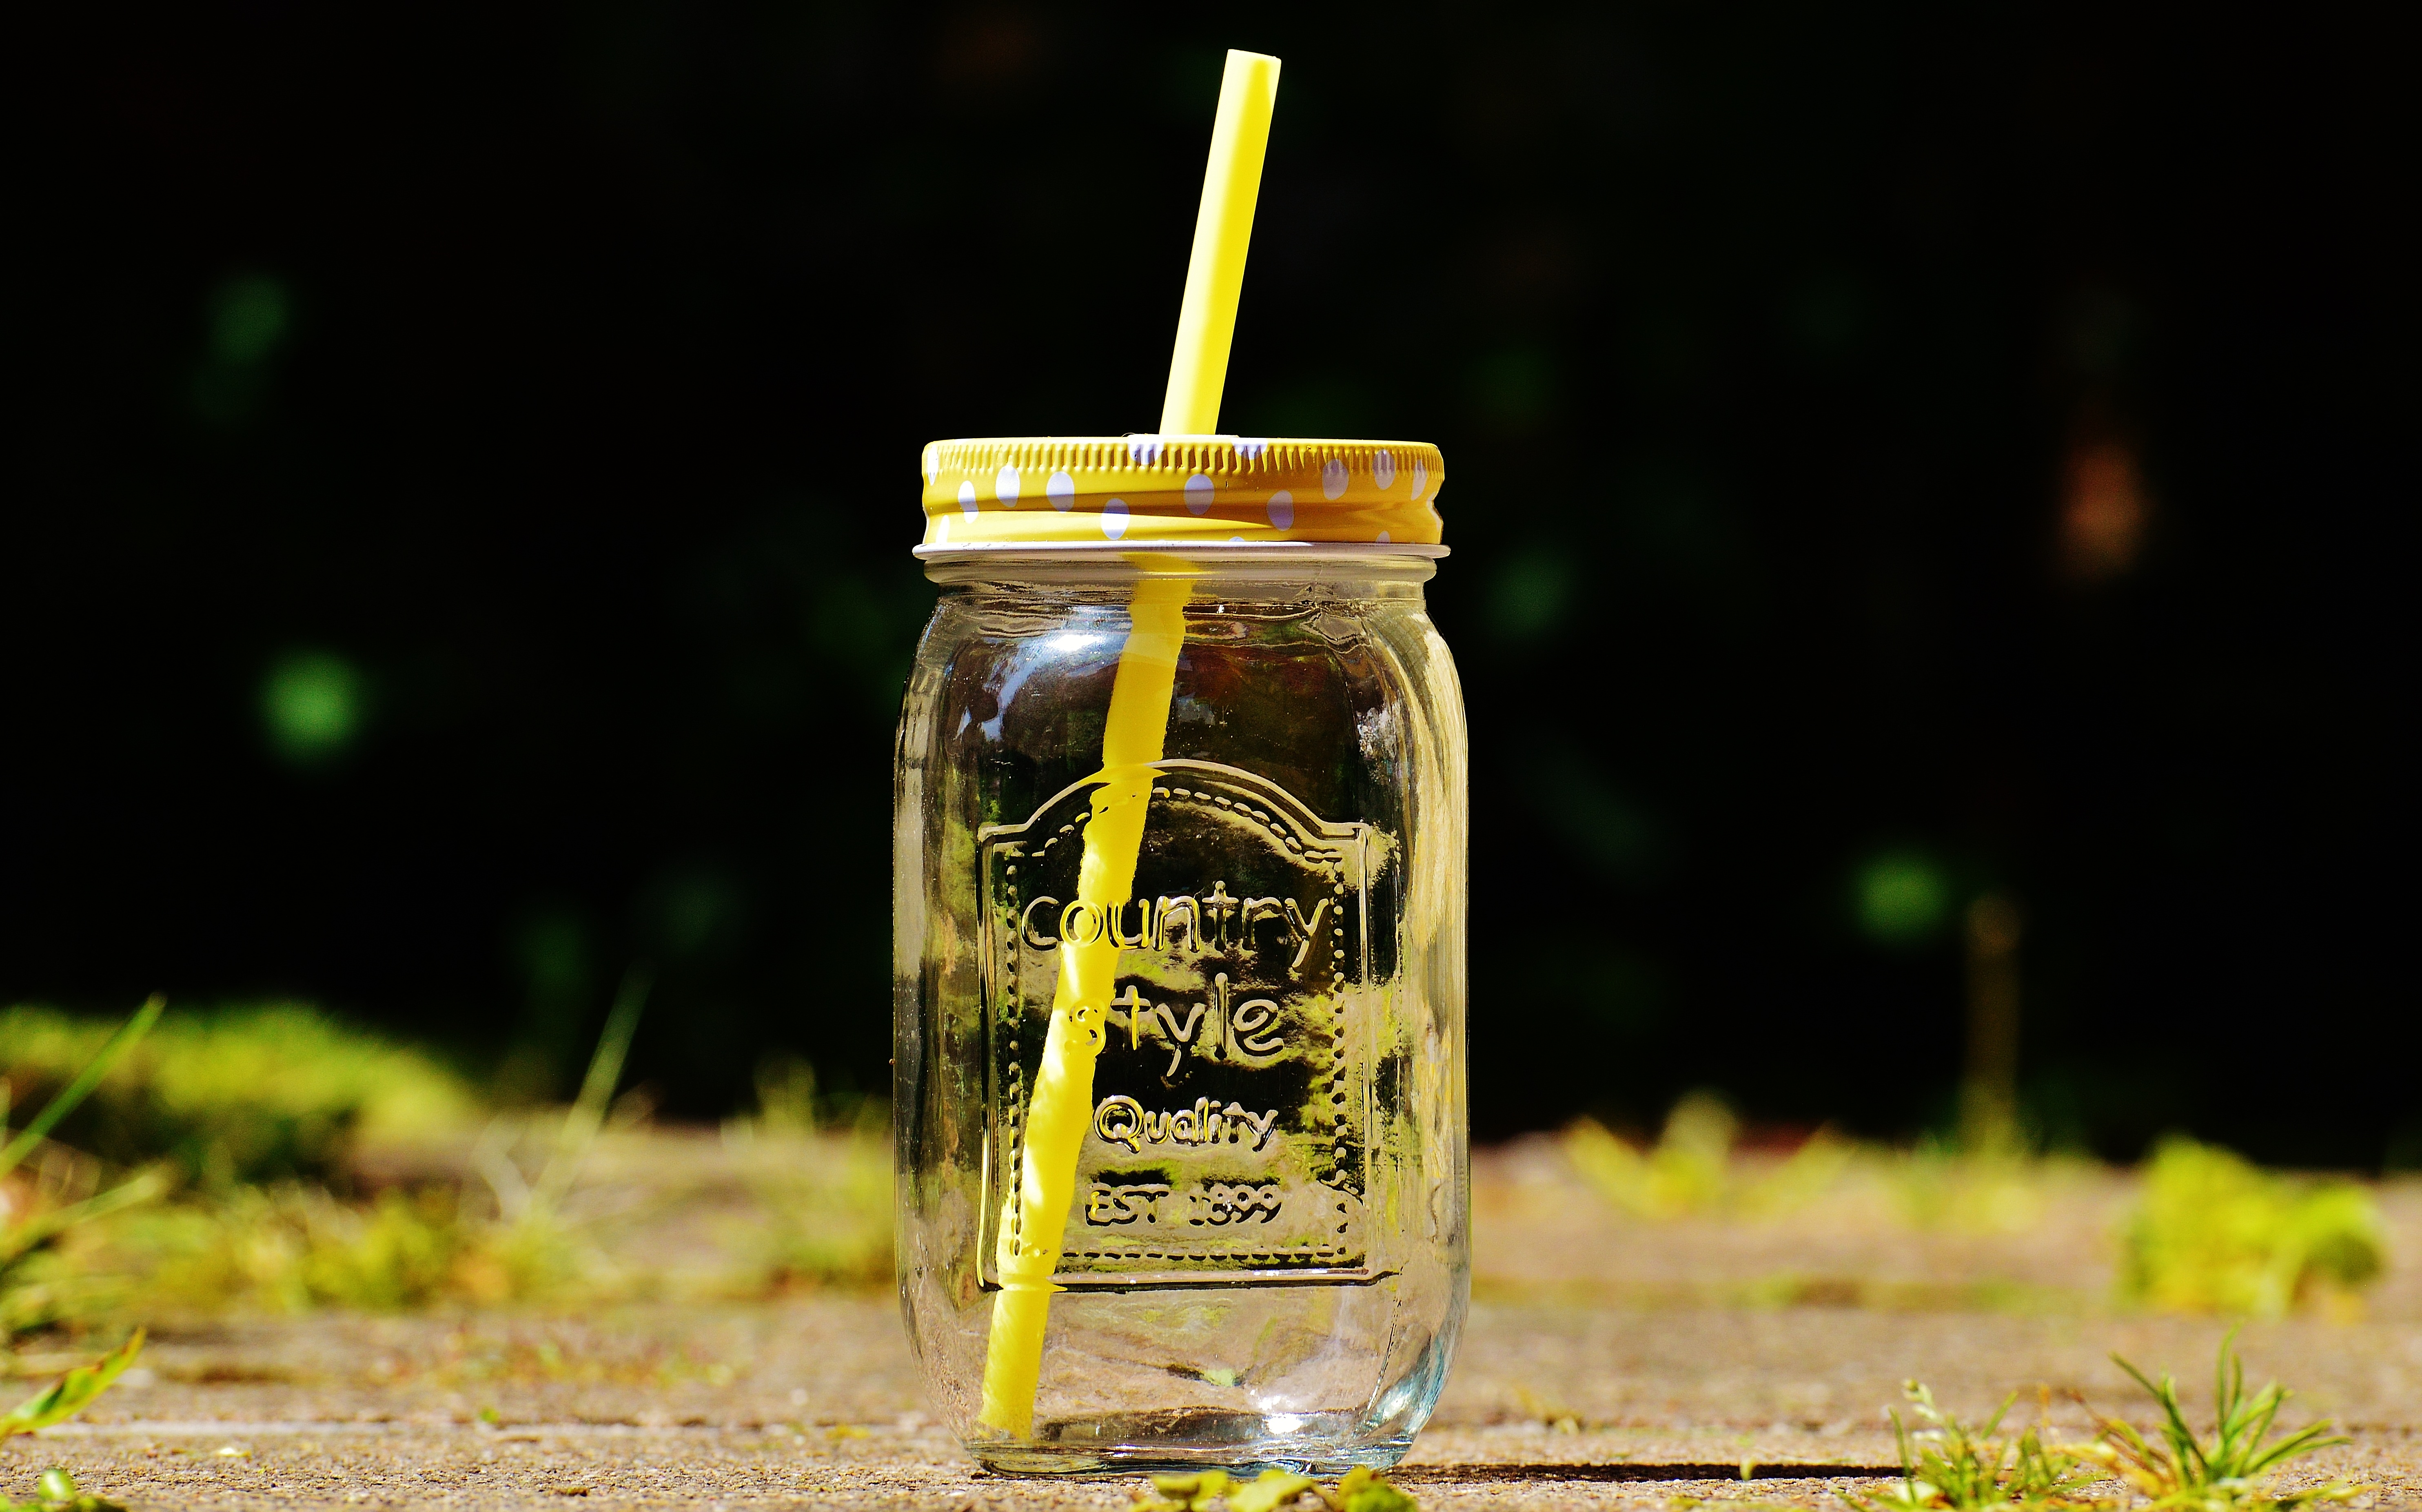
glass, summer, food, produce, color, drink, bottle, cocktail, font, lid, straw, liqueur, benefit from, points, alcoholic beverage, drinking glass, country style, summer feeling, distilled beverage